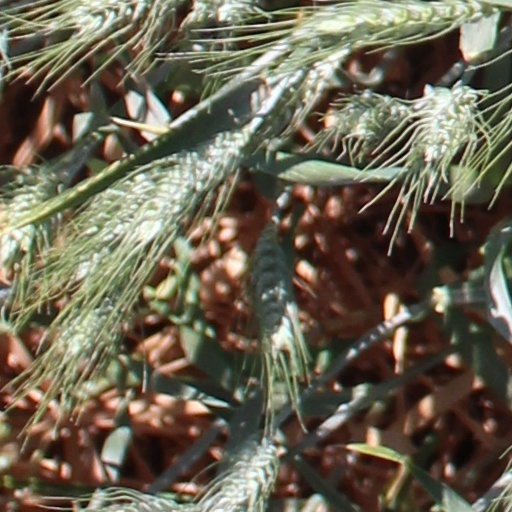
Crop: wheat